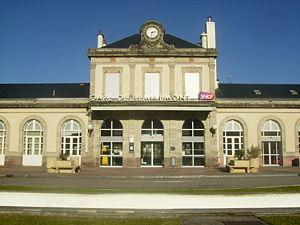
La gare de Remiremont est une gare ferroviaire française de la ligne d'Épinal à Bussang, située sur le territoire de la commune de Remiremont, dans le département des Vosges, en région Grand Est.